Arthur Adams (comics)

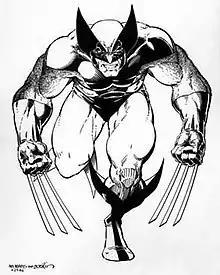
Adams' association with the X-Men franchise early in his career included a number of posters, including this iconic 1986 image of Wolverine, inked by Terry Austin, which also became a bestselling retailer standee.

Nocenti's position as editor on the X-Men books led to "Uncanny X-Men" writer Chris Claremont's discovery of Adams' work, and in turn to Adams' frequent association with that franchise during the 1980s. This began with "New Mutants Special Edition" #1 and "Uncanny X-Men Annual" #9, which were part of the "Asgardian Wars" storyline, and which Adams began drawing before "Longshot" #1 was published. Nocenti also asked Adams to produce a cover for "Heroes for Hope", a 1985 book intended to benefit famine relief in Africa, which was written and illustrated by dozens of creators, including writers Harlan Ellison and Stephen King, and artists John Byrne, Charles Vess and Bernie Wrightson. Nocenti asked Adams to pattern the cover after Paul Smith's 1983 cover of "Uncanny X-Men" #173, whose focus was Wolverine charging the viewer. This in turn led to Bob Budiansky, who was in charge of producing Marvel's posters, asking Adams to produce a Wolverine poster with the same type of pose. The image, inked by Terry Austin, became not only a bestselling poster, but an iconic life-size standee for comics shops, and led to two other posters by Adams, a 1987 X-Men poster featuring most of the characters that had ever been a member of that team, and "Mutants", a modification of Adams' 1988 "Marvel Age Annual" #4 cover that featured most of the characters appearing in all the X-Men-related books at the time, also with a charging Wolverine in the center. By 1986, Adams' professional career had been cemented, and he moved out of his parents' home and into the same Oakland, California apartment building where fellow artists Mike Mignola and Steve Purcell lived. Adams and Nocenti reunited for a story in "Web of Spider-Man Annual" #2 (1986) in which Warlock of the New Mutants encounters Spider-Man.